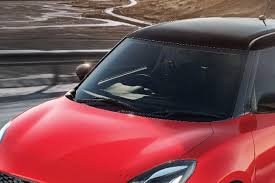
Label: noambulance